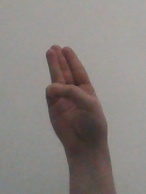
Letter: thaa